Joseph Galloway

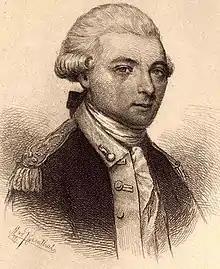
Etching of Joseph Galloway

Joseph Galloway (1731August 29, 1803) was an American attorney and a leading political figure in the events immediately preceding the founding of the United States in the late 18th-century. As a staunch opponent of American independence, he would become one of the most prominent Loyalists in North America during the early part of the Revolutionary War.